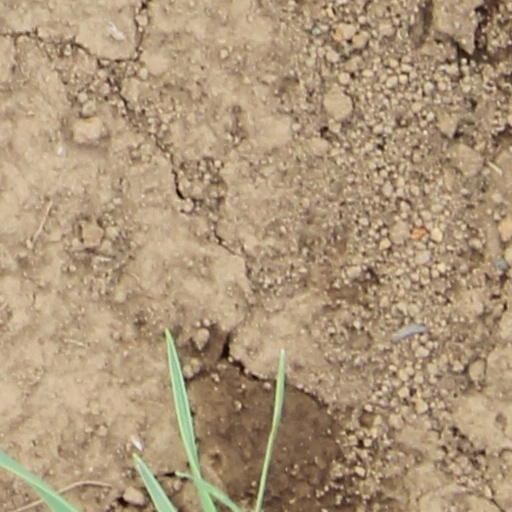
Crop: wheat